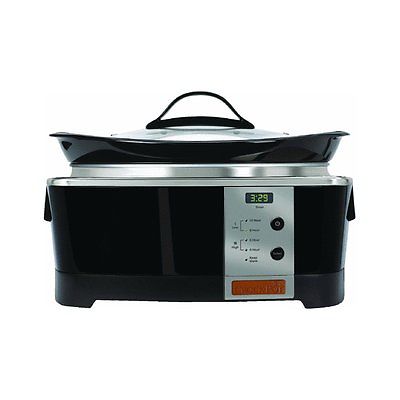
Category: toaster